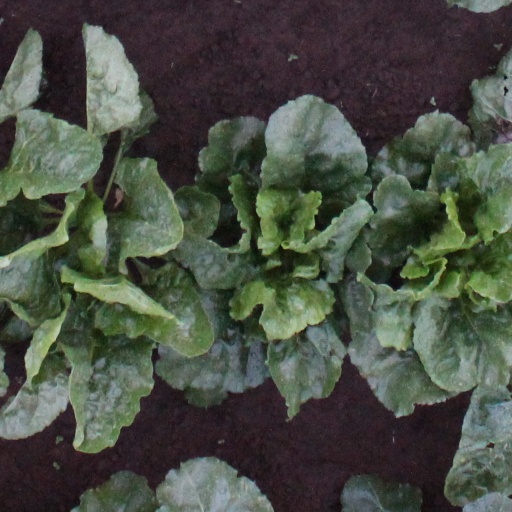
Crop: sugar beet